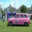
Label: automobile